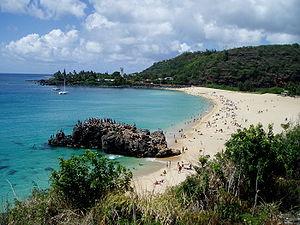
Waimea Bay ou Waimea est une baie située sur la côte nord de l'île d'Oahu à Hawaï. Elle est réputée pour être un spot de surf de qualité mondiale situé sur le North Shore hawaïen.